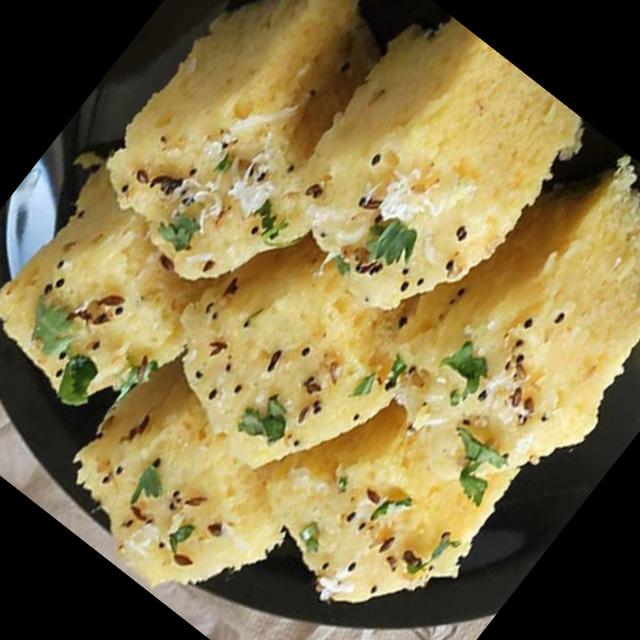
Dish: dhokla